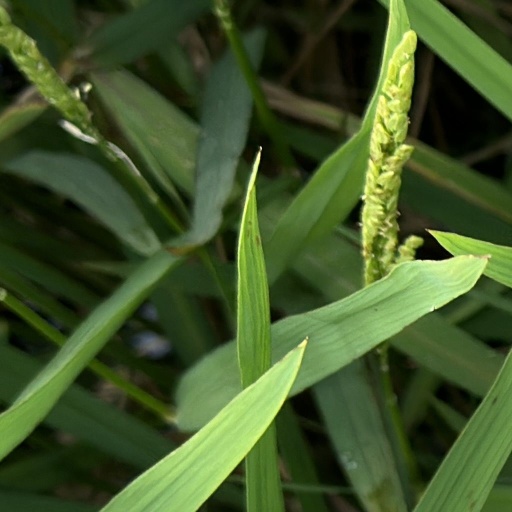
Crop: rice